European enclaves in North Africa before 1830

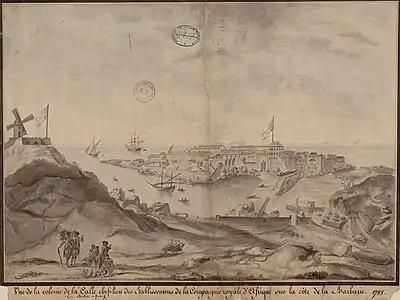
View of the colony of El Kala (La Calle), 1788. At this time the Bastion had come under the control of the French Royal Africa Company and was no longer run as a private concession

After nearly a decade, on 19 September 1628, , heir to the Lenche fortunes, signed a commercial treaty with Algiers and revived the trading posts at Annaba, La Calle and the Bastion de France. As well as harvesting coral, he also opened a trading post dealing in wheat at Cap Rosa. In 1631 Louis XIII named Napollon governor of the Bastion, making it thereafter a property of the crown rather than of the Duke of Guise. However Napollon was killed during a Genoese attack in 1633, and in 1637 an Algerian fleet under Ali Bitchin seized and destroyed all the French and trading posts along the coast.